Transport in French Guiana

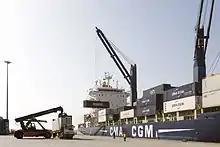
Degrad des Cannes

The main harbour is Degrad des Cannes. The harbour was built in 1972, and handles all international cargo from and to French Guiana. In 2007, the port handled about 700,000 tonnes of cargo. The port also includes as a marina.